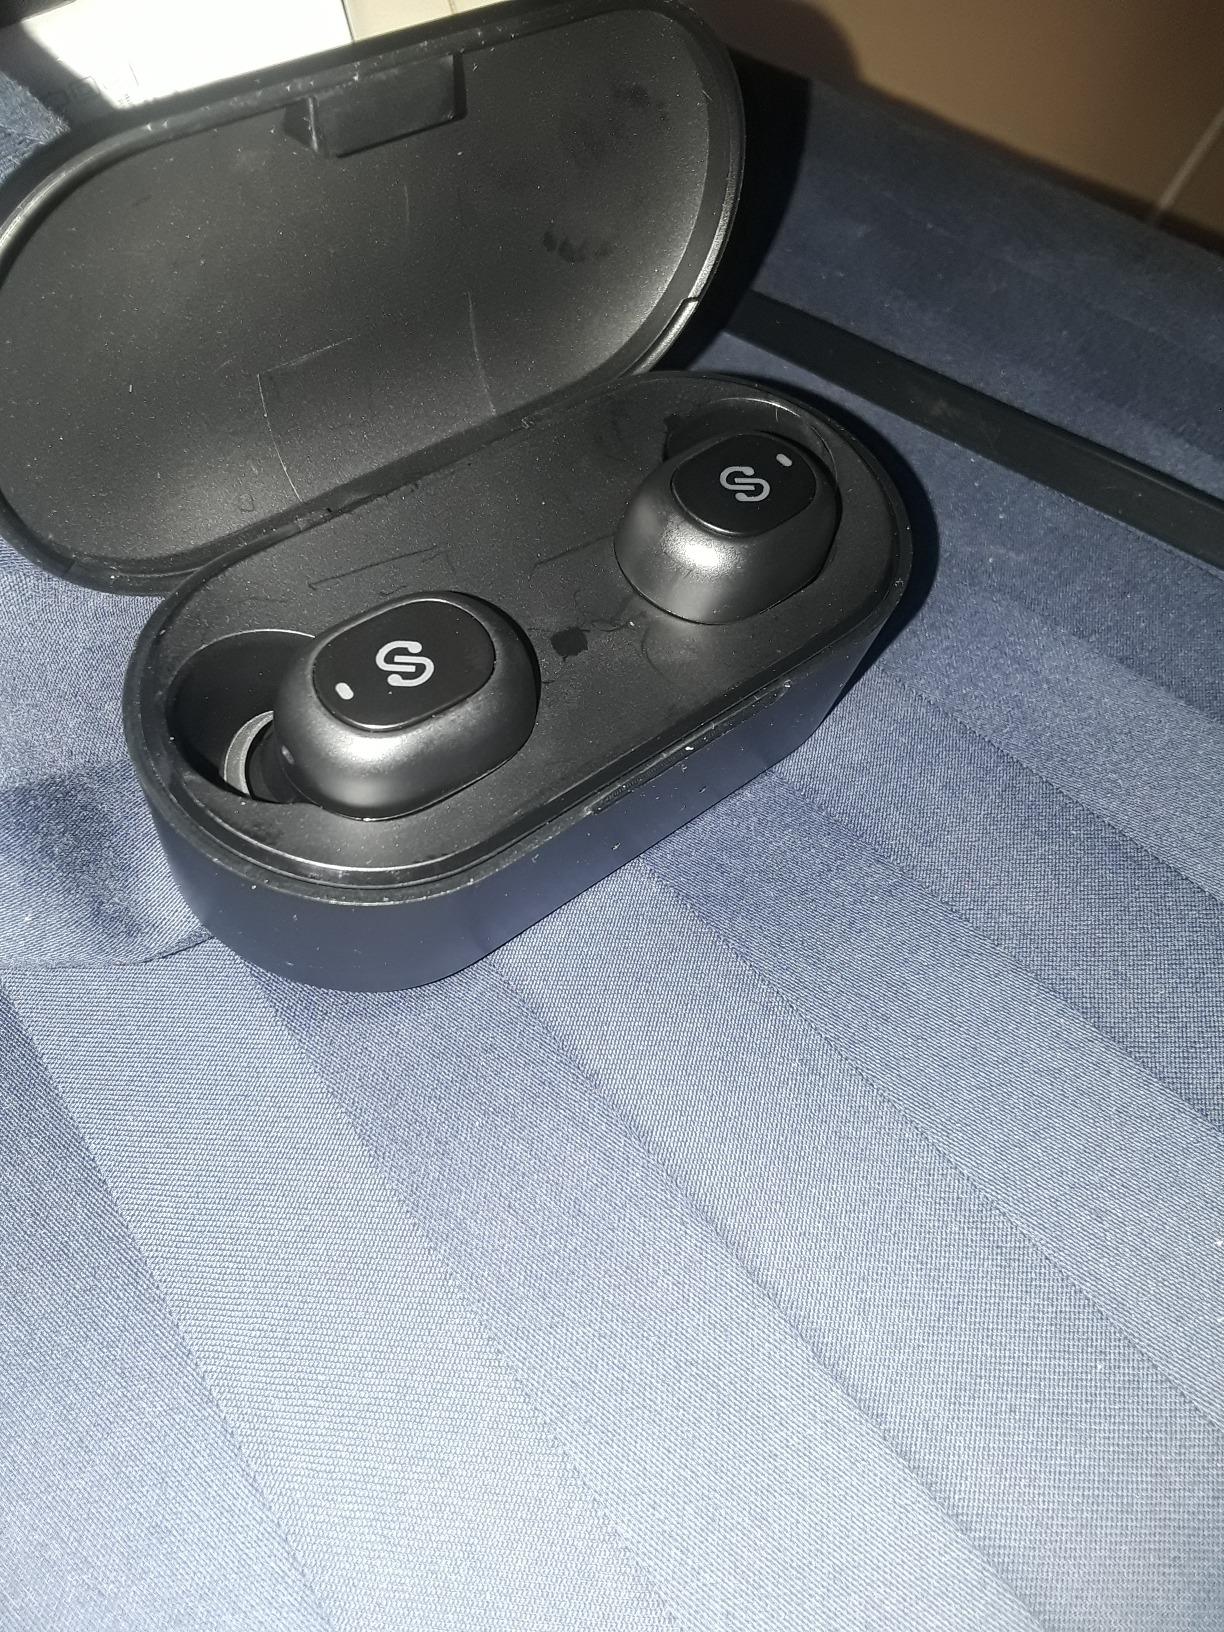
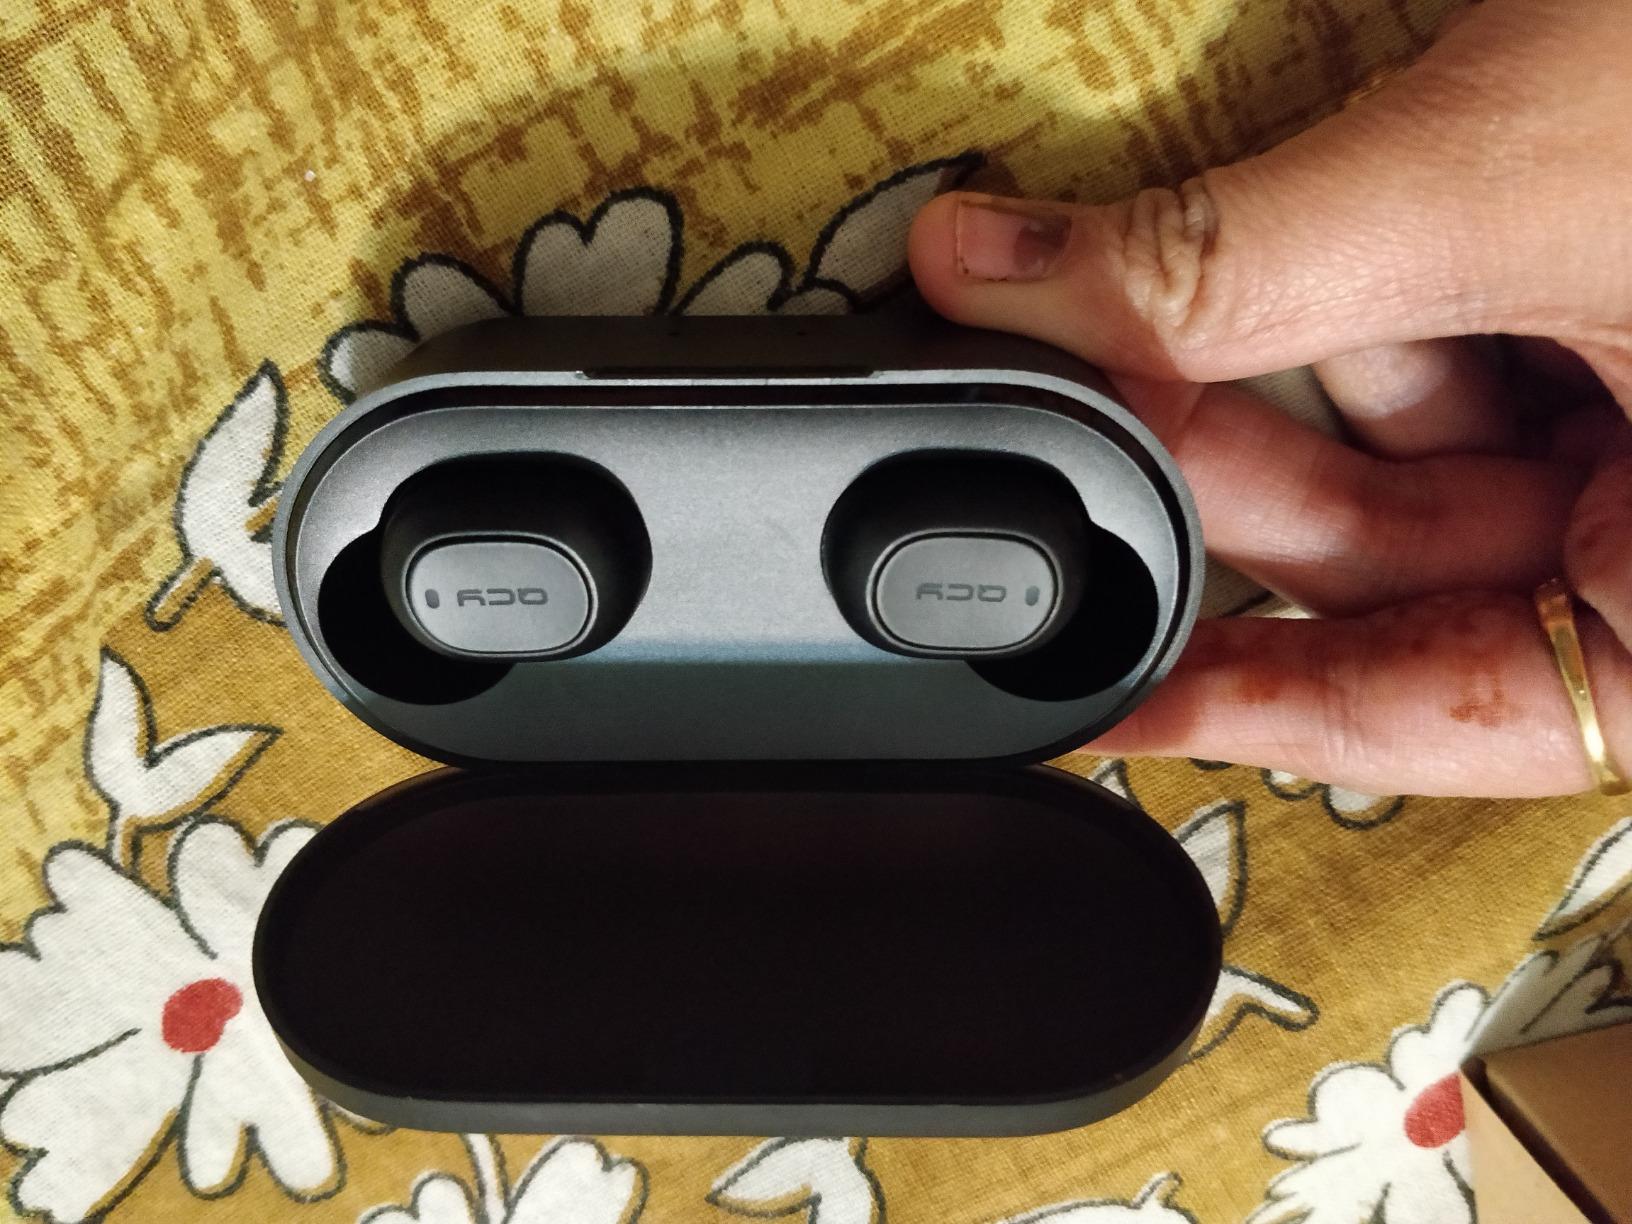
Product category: earbuds
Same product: no